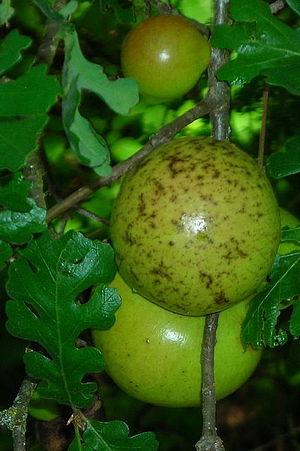
Une galle, appelée scientifiquement cécidie est une excroissance tumorale structurée produite sur les tiges, feuilles, racines ou fruits de certains végétaux, et qui se développe autour des parasites de la plante qui peuvent être des animaux, des champignons, des nématodes des bactéries, plus rarement d'autres plantes. Ces parasites sont dits galligènes ou cécidogènes. Certains parasites sont dits gallicoles, qu'ils soient cécidogènes ou non.